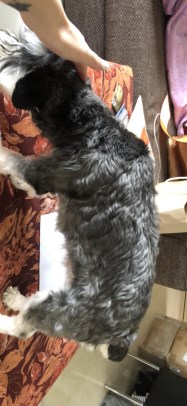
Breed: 2342-n000102-miniature_schnauzer